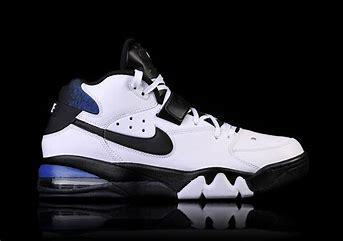
Brand: Nike
Model: Air Force Max